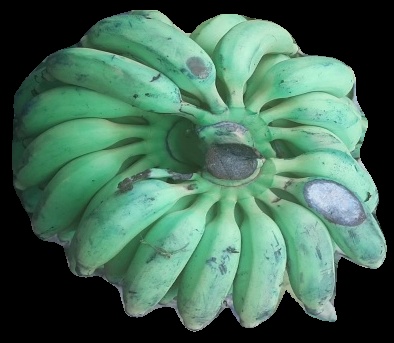
Variety: elakki-bale
Grade: grade2